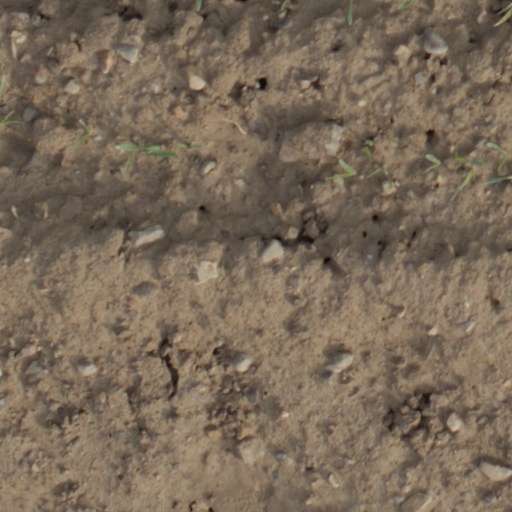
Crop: wheat